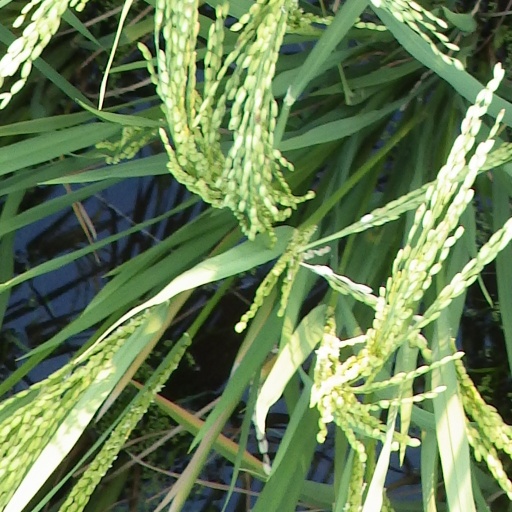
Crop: rice